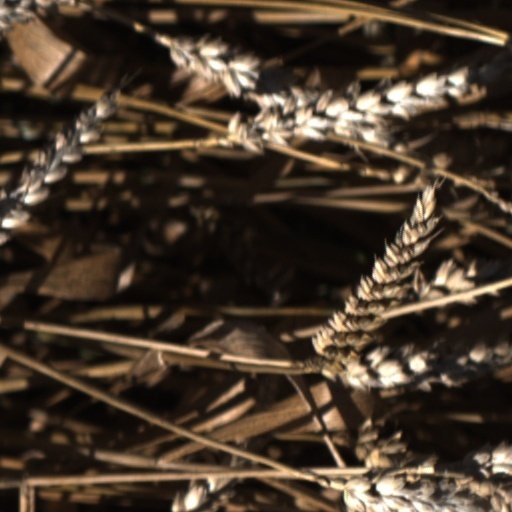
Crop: wheat